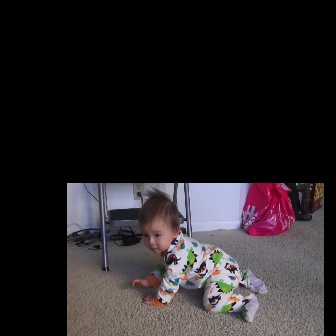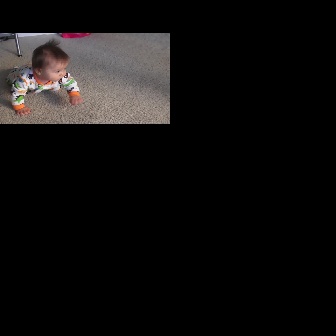
  Please identify the target specified by the bounding box [130,184,267,322] in the first image and locate it in the second image. Return the coordinates in [x_min,y_min,x_max,y_max] format.
Answer: [4,37,83,115]